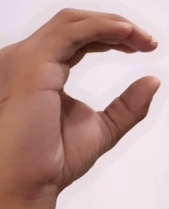
ASL sign: C